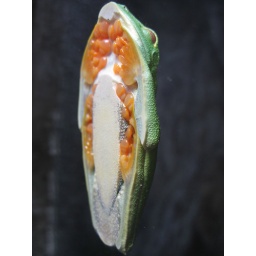
the frog is sleeping against a glass wall...it squishes its limbs in and lies flat